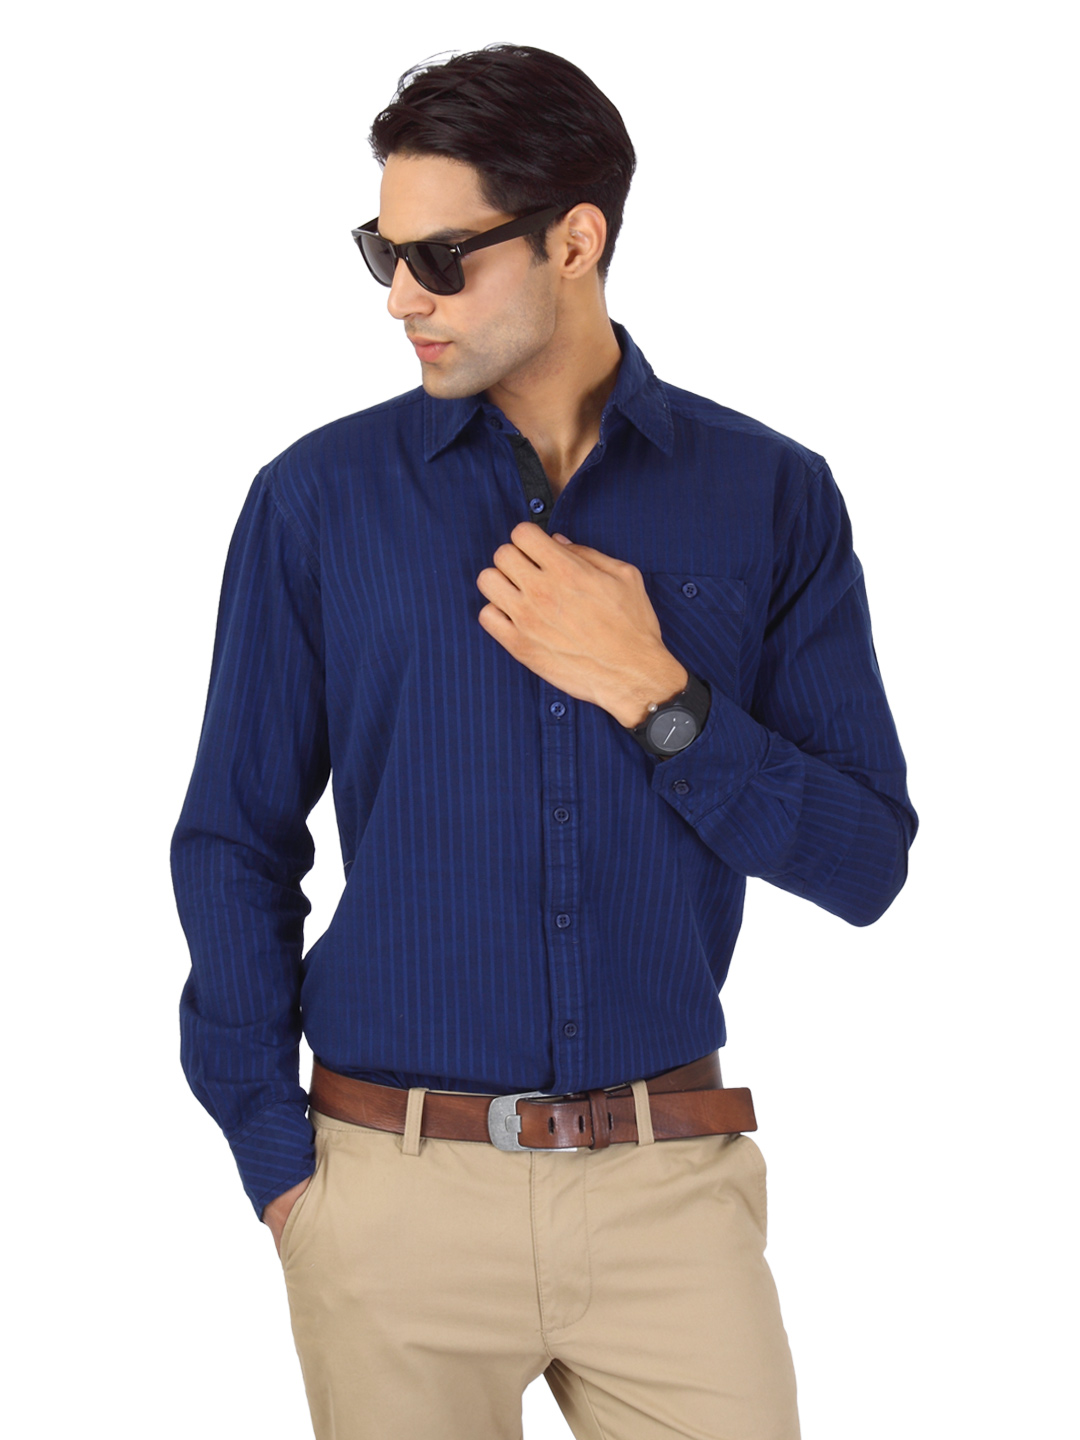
Highlander Men Navy Blue Striped Shirt
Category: Apparel / Topwear / Shirts
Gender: Men
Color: Navy Blue
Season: Fall 2012
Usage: Smart Casual